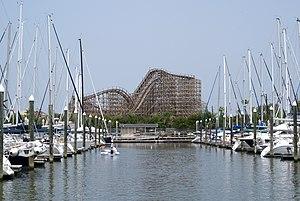
Ces différentes listes sont non exhaustives.